Fishing industry in Switzerland

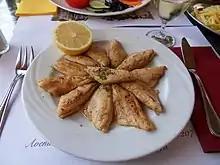
Indigenous fishes, such as perch, are often served in lakeshore restaurants

Half of the catch is whitefish. The greatest share of that species, at , comes from Lake Zurich, with Neuchâtel and Geneva second and third respectively at and . The of perch makes it the second most commonly caught species, accounting for nearly 27 percent of the total. Almost half of the perch, , is taken from Lake Geneva, with the from Lake Neuchâtel making it a distant second.